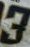
Number: 3